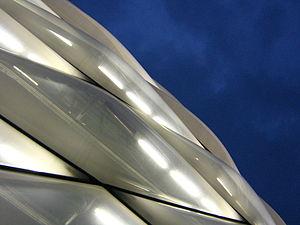
Coussins ETFE de Allianz Arena. Photo prise par Stewart Damonsing.